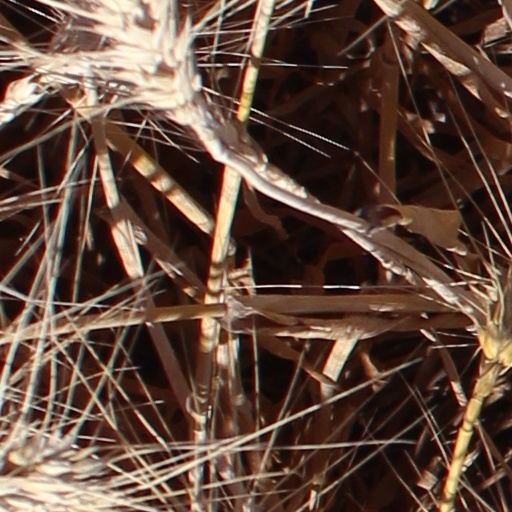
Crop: wheat